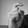
ASL letter: X